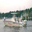
Label: ship